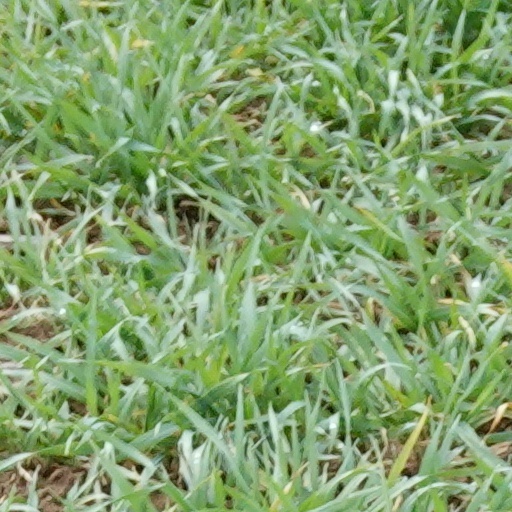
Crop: wheat